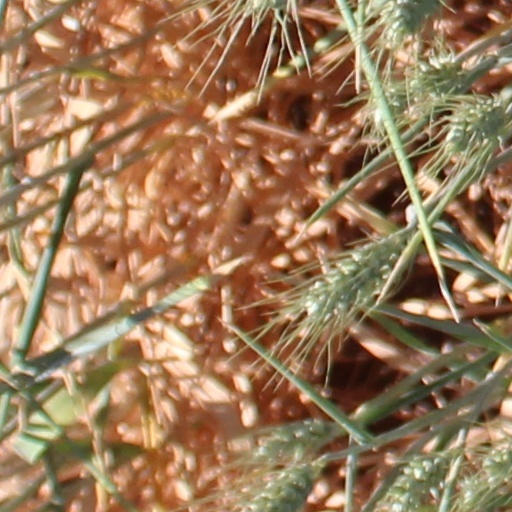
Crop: wheat